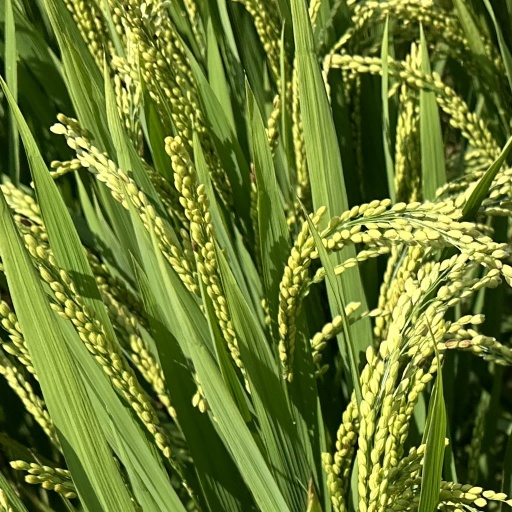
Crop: rice